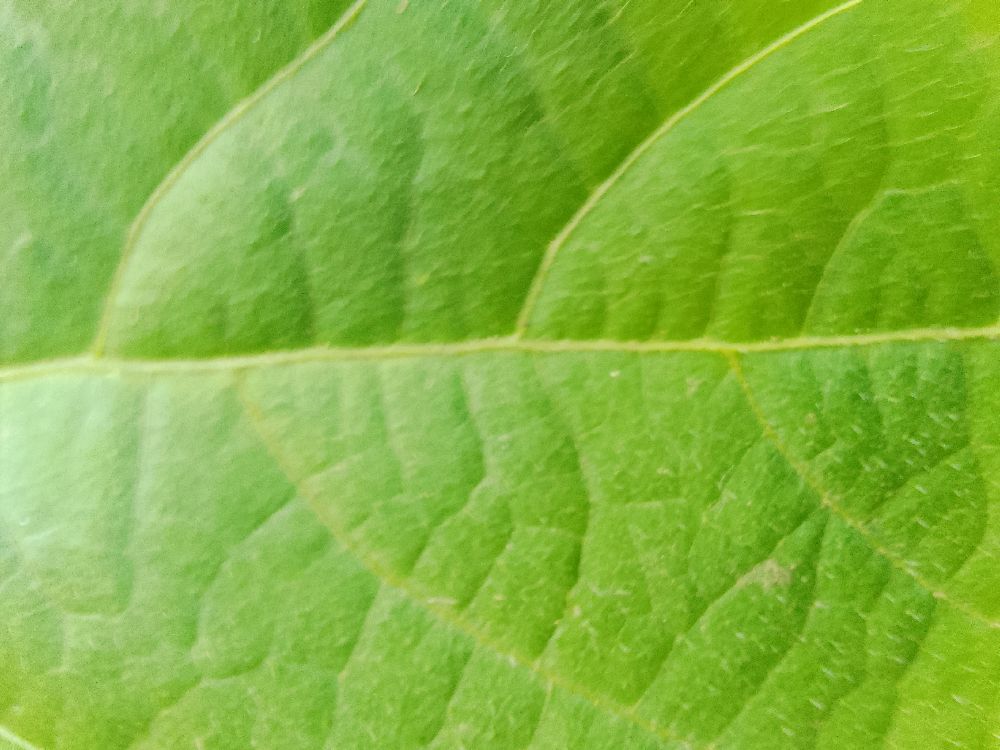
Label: healthy